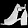
Label: Sandal